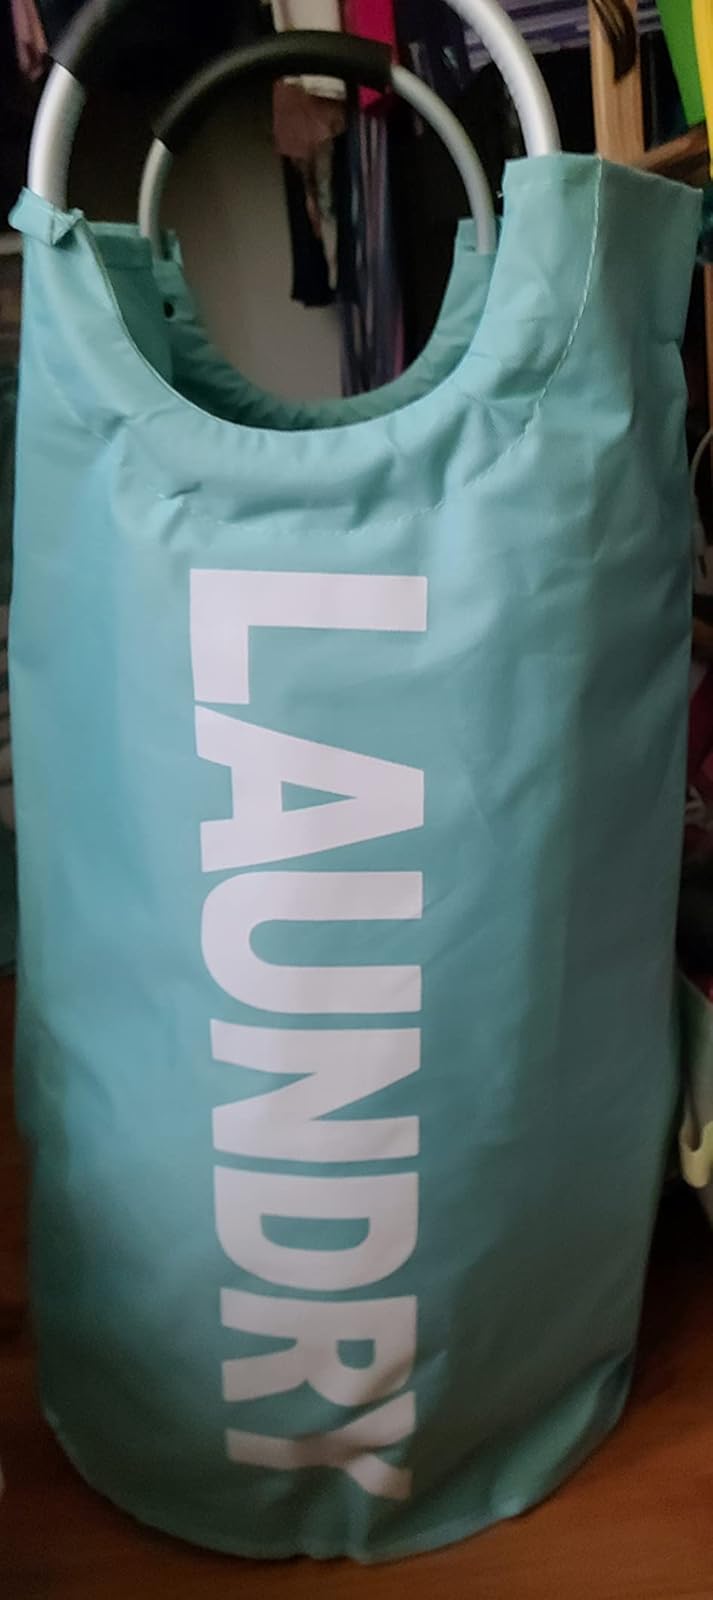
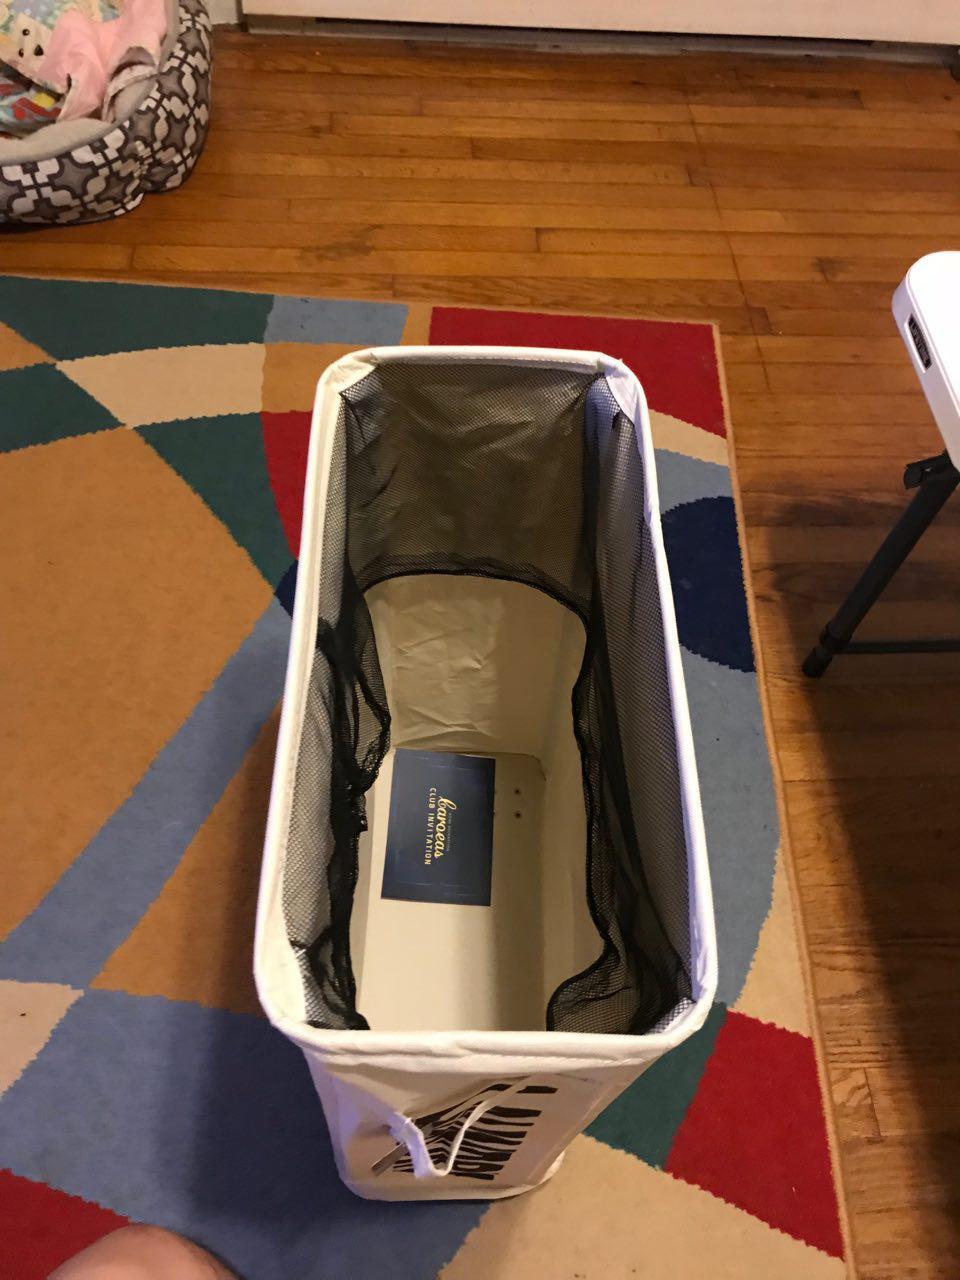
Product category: items_hamper
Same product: no